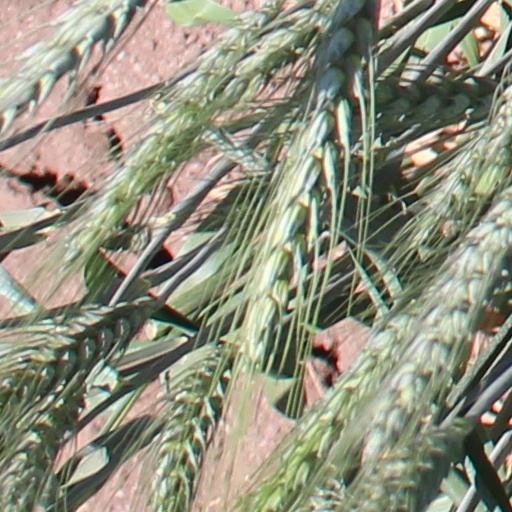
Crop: wheat